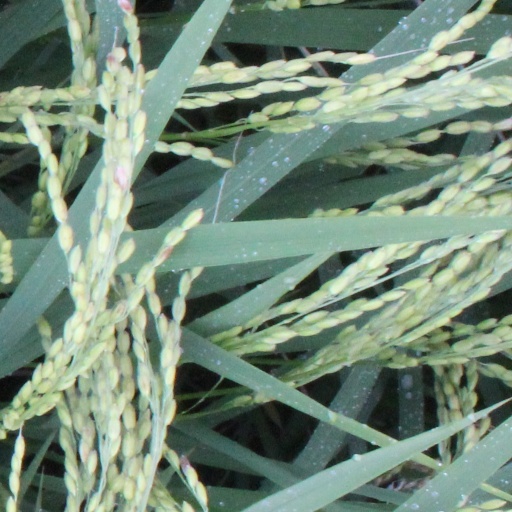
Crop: rice